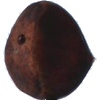
Label: chestnut